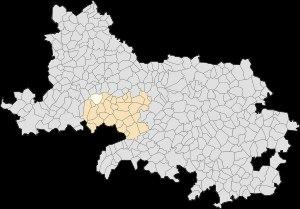
Houvin-Houvigneul est une commune française située dans le département du Pas-de-Calais en région Hauts-de-France.